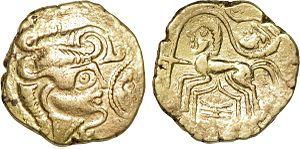
Les Osismes, Osismii en latin sont un des peuples gaulois du groupe des Celtes armoricains. Le territoire des Osismes correspond approximativement à celui du département français du Finistère et à la partie occidentale de celui des Côtes-d'Armor. Leur oppidum principal semble avoir été le camp d'Artus situé à Huelgoat. Après la conquête romaine de la Gaule, leur territoire a pour capitale Vorgium, l'actuelle Carhaix. Les autres centres urbains d'importance sont Vorganium et Le Yaudet près de Lannion.
Le château de Brest est un château fort classé monument historique depuis le 21 mars 1923 situé dans le département du Finistère en France. Du Castellum romain du IIIᵉ siècle à la citadelle de Vauban jusqu'à aujourd'hui, il a traversé dix-sept siècles d’histoire et a conservé pendant tout ce temps sa vocation originelle de forteresse militaire. Il demeure aujourd'hui un site stratégique de première importance.